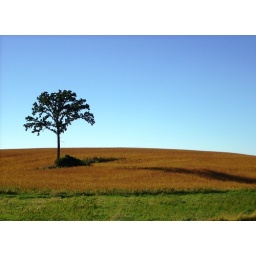
This is a tree all by itself in a bean field north of Cologne, MN.